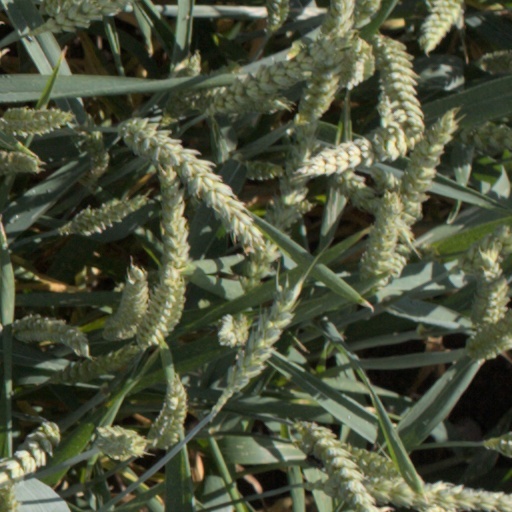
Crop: wheat